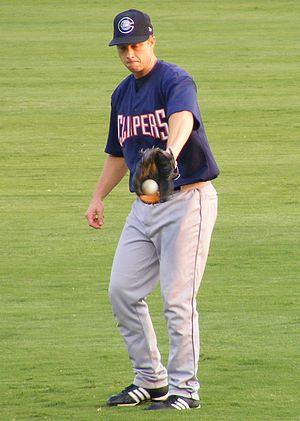
Brent Abernathy est un joueur de baseball américain. Lors des Jeux olympiques d'été de 2000 à Sydney, il remporte la médaille d'or.